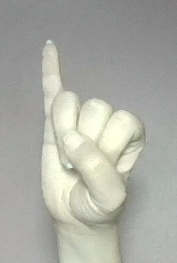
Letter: meem